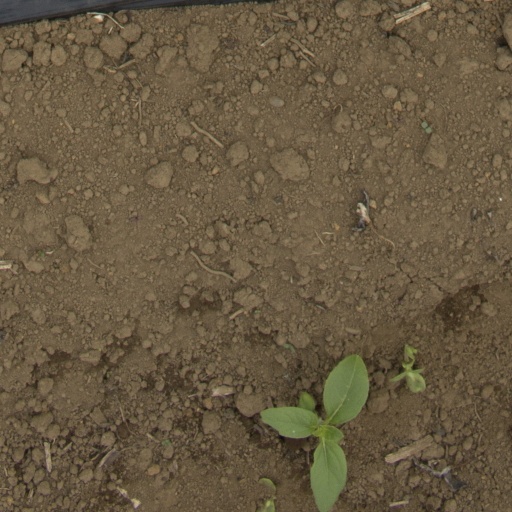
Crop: Jerusalem artichoke